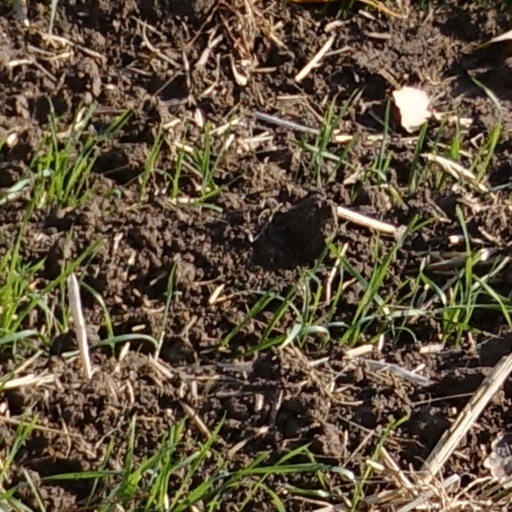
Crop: wheat